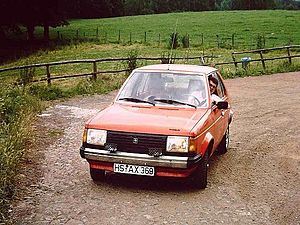
Talbot / Peugeot æraen
Horizon saloon 1978
Talbot var et automobilmærke, der eksisterede fra 1903 til 1992, dog afbrudt i tiden mellem 1960 og 1978. Mærket har været ejet af flere forskellige producenter, senest PSA Peugeot Citroën. Mærket var oprindeligt et engelsk mærke for importerede franske biler i England.